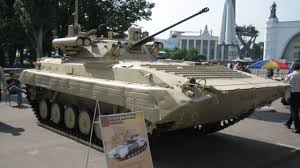
Label: BMP